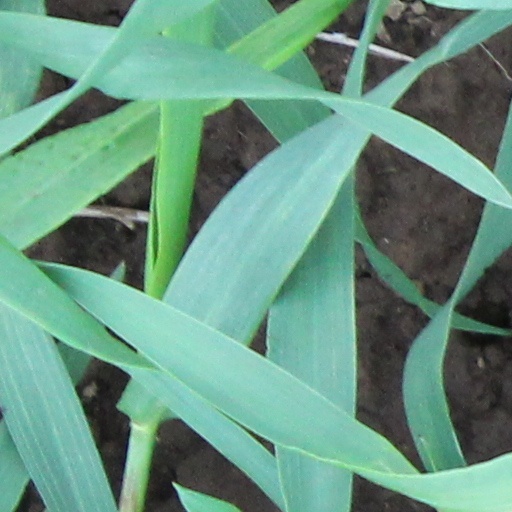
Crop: wheat